Esther Boise Van Deman

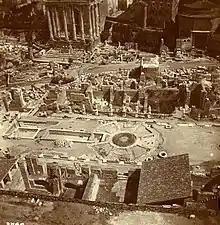
Esther Boise Van Deman's 1903 photo of the Columns of the Temple of Mars

Her life's work centered around the analysis of building materials to establish a chronology of construction on ancient sites. In 1907, while attending a lecture in the "Atrium Vestae" in Rome, Van Deman noticed that the bricks blocking up a doorway differed from those of the structure itself and showed that such differences in building materials provided a key to the chronology of ancient structures. The Carnegie Institution published her preliminary findings in "The Atrium Vestae" (1909). Van Deman extended her research to other kinds of concrete and brick construction and published "Methods of Determining the Date of Roman Concrete Monuments" in "The American Journal of Archaeology". Her basic methodology, with few modifications, became standard procedure in Roman archaeology. During her time in Rome up to 1925 she took many photographs of her work to record archaeology. Van Deman's major work, written after she retired and settled in Rome, was "The Building of the Roman Aqueducts" (1934). She died in Rome, Italy, on May 3, 1937. She is buried in the Protestant Cemetery in Rome, near the Porta Ostiense. At the time of her death, Van Deman was at work on a monograph-length study of Roman construction. Her work was completed and published by Marion Elizabeth Blake (1882–1961).